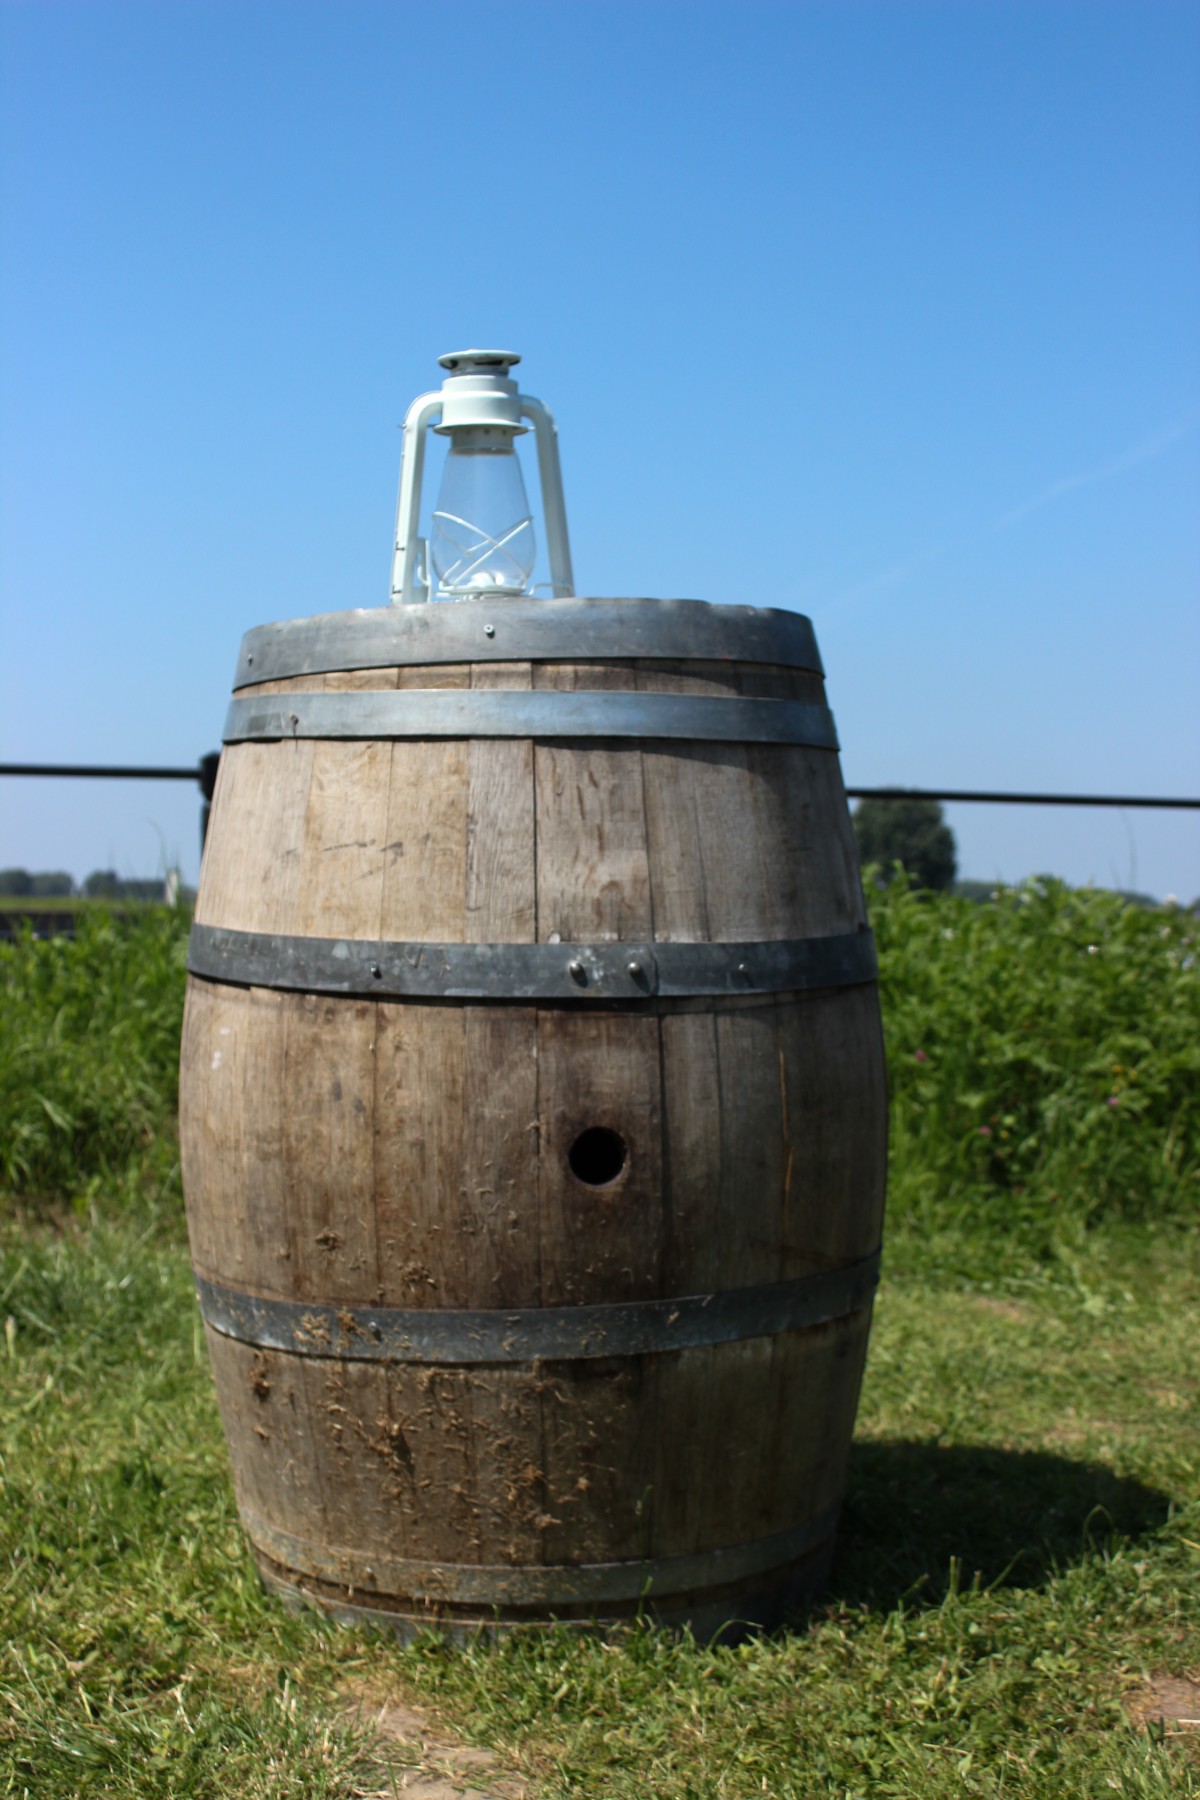
Tags: barrel, man made object